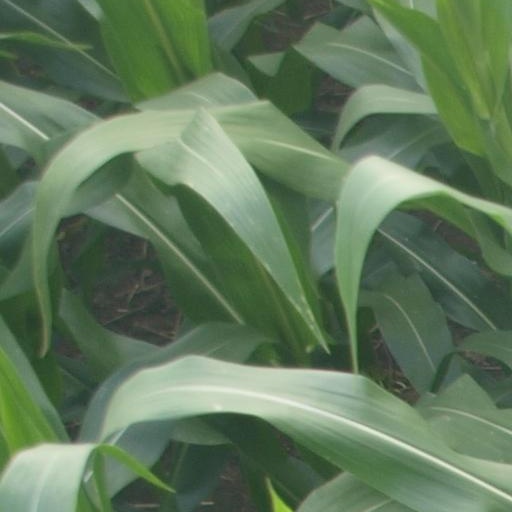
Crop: maize; corn